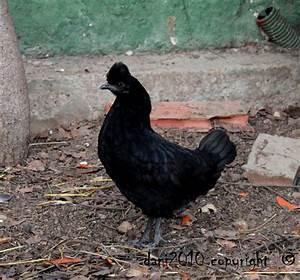
chicken